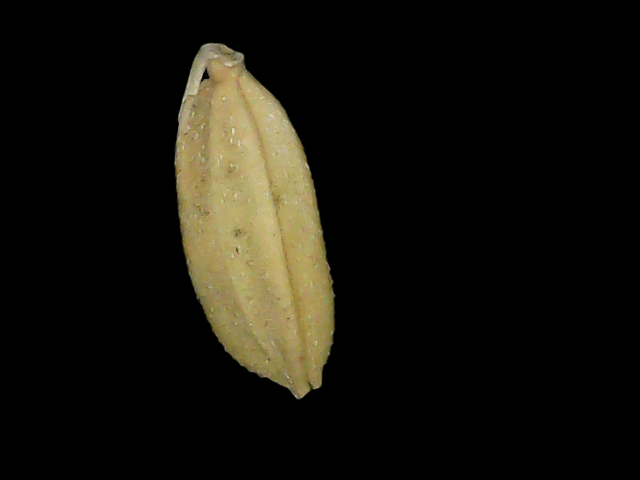
Rice variety: Bd52